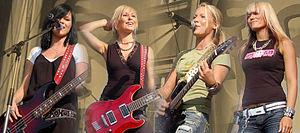
Vanilla Ninja est un groupe féminin de rock estonien, originaire de Tallinn. Formé en 2002, il conquiert le public estonien lors de sa participation à l’Eurolaul 2003. Le succès est au rendez-vous lors de la sortie de l’album éponyme Vanilla Ninja en 2003. La popularité du groupe ne s’est jamais démentie depuis, au point qu’une marque de crème glacée et de kohuke sont publiées sous son nom. En 2004-2005, le groupe se fait connaître en Europe centrale avec Traces of Sadness et Blue Tattoo, ce qui lui vaut d’être sélectionné pour représenter la Suisse pour le Concours Eurovision de la chanson 2005.
Cet article est une liste non exhaustive de girls bands existant ou ayant existé. Un girls band est un groupe de musique féminin dont les membres chantent et jouent de leur propre instrument.